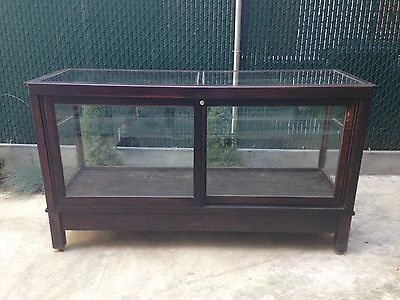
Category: cabinet